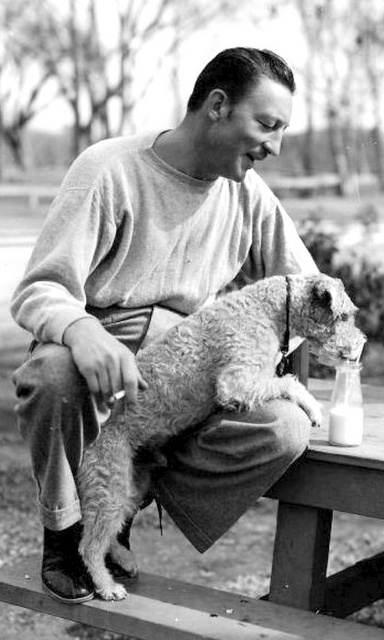
a man is sitting with a dog at a table
A man sitting on a picnic table with a dog on his leg licking a bottle.
A man at a picnic table with a dog drinking from a bottle of milk.
a man watching a dog trying to drink out of a bottle
A man sitting on top of a picnic table with a dog.